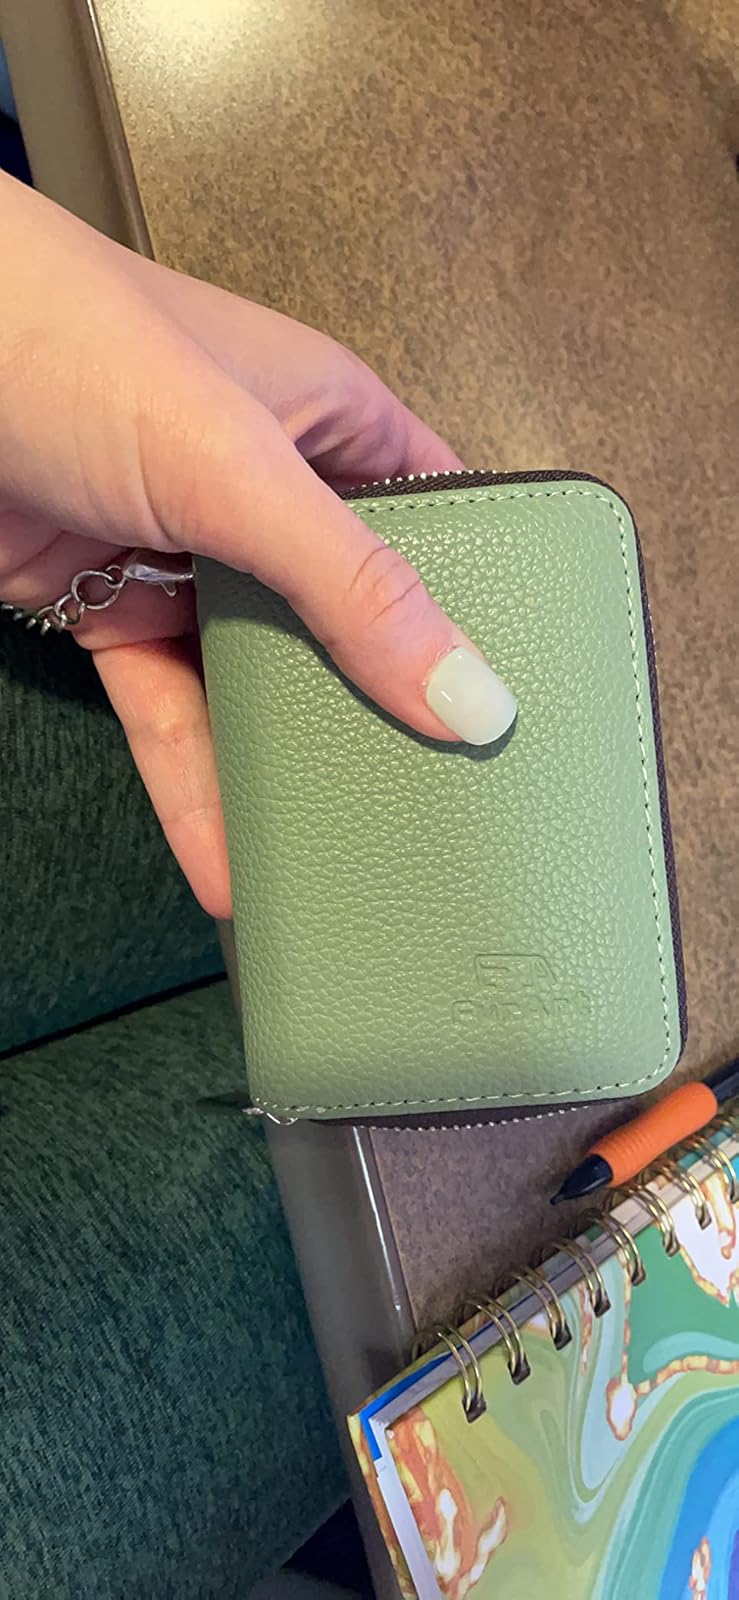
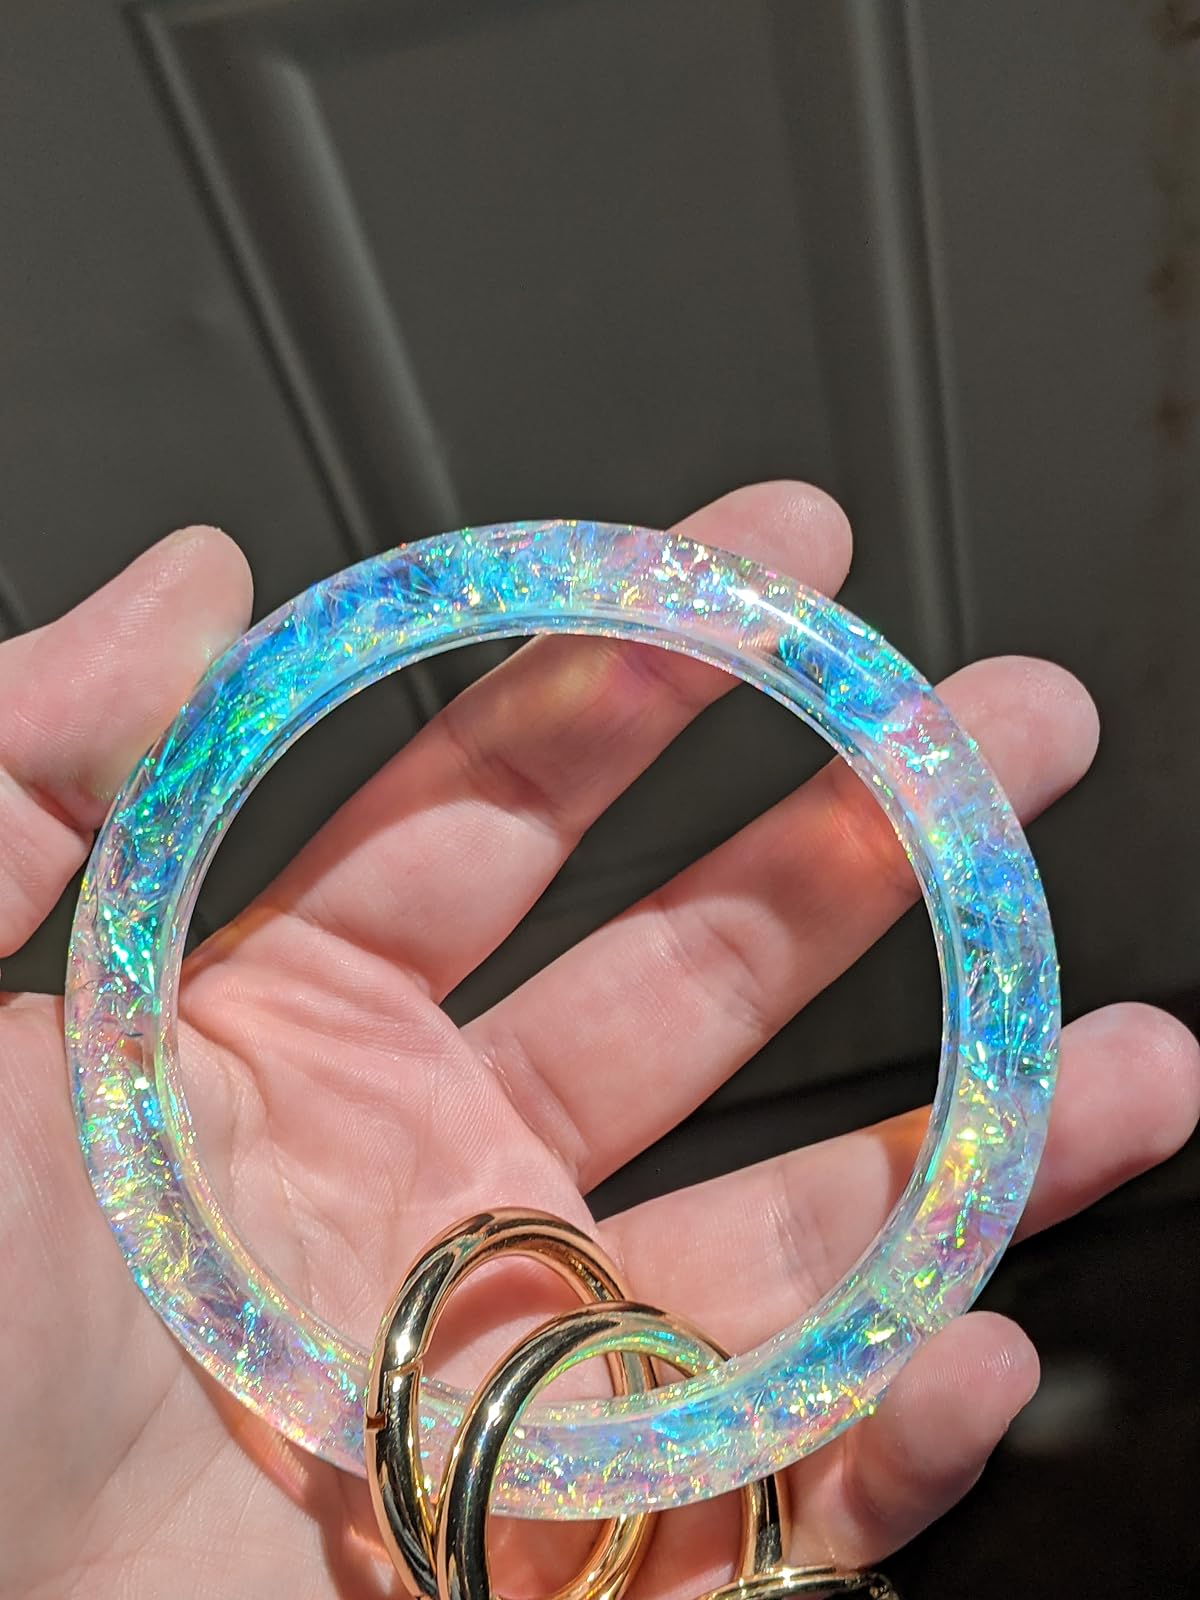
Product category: accessories_keychain
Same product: no